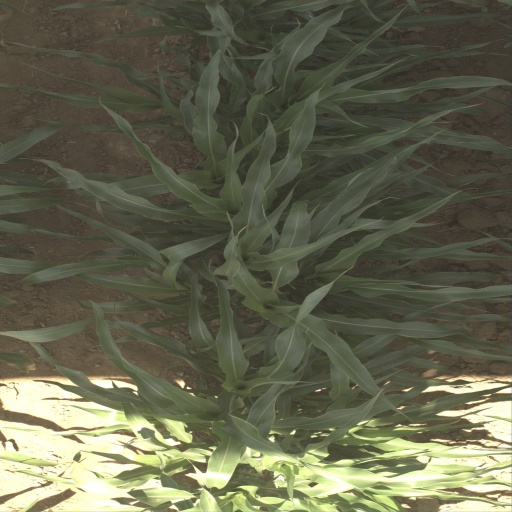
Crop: sorghum